Invention of the telephone

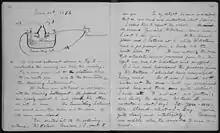
Bell's March 10, 1876, laboratory notebook entry describing his first successful experiment with the telephone

Alexander Graham Bell had pioneered a system called visible speech, developed by his father, to teach deaf children. In 1872 Bell founded a school in Boston, Massachusetts, to train teachers of the deaf. The school subsequently became part of Boston University, where Bell was appointed professor of vocal physiology in 1873.